Classical music

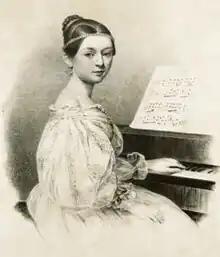
Clara Schumann was a renowned 19th-century composer and pianist, known for her symphonic works, chamber music, and art songs.

Almost all of the composers who are described in music textbooks on classical music and whose works are widely performed as part of the standard concert repertoire are male composers, even though there have been a large number of women composers throughout the history of classical music. Musicologist Marcia Citron has asked "[w]hy is music composed by women so marginal to the standard 'classical' repertoire?" Citron "examines the practices and attitudes that have led to the exclusion of women composers from the received 'canon' of performed musical works". She argues that in the 1800s, women composers typically wrote art songs for performance in small recitals rather than symphonies intended for performance with an orchestra in a large hall, with the latter works being seen as the most important genre for composers; since women composers did not write many symphonies, they were deemed not to be notable as composers. In the "..."Concise Oxford History of Music", Clara S[c]humann is one of the only female composers mentioned." Abbey Philips states that "[d]uring the 20th century the women who were composing/playing gained far less attention than their male counterparts."